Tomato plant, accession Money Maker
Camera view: horizontal (90 deg, fisheye); turntable rotation: 300 degrees
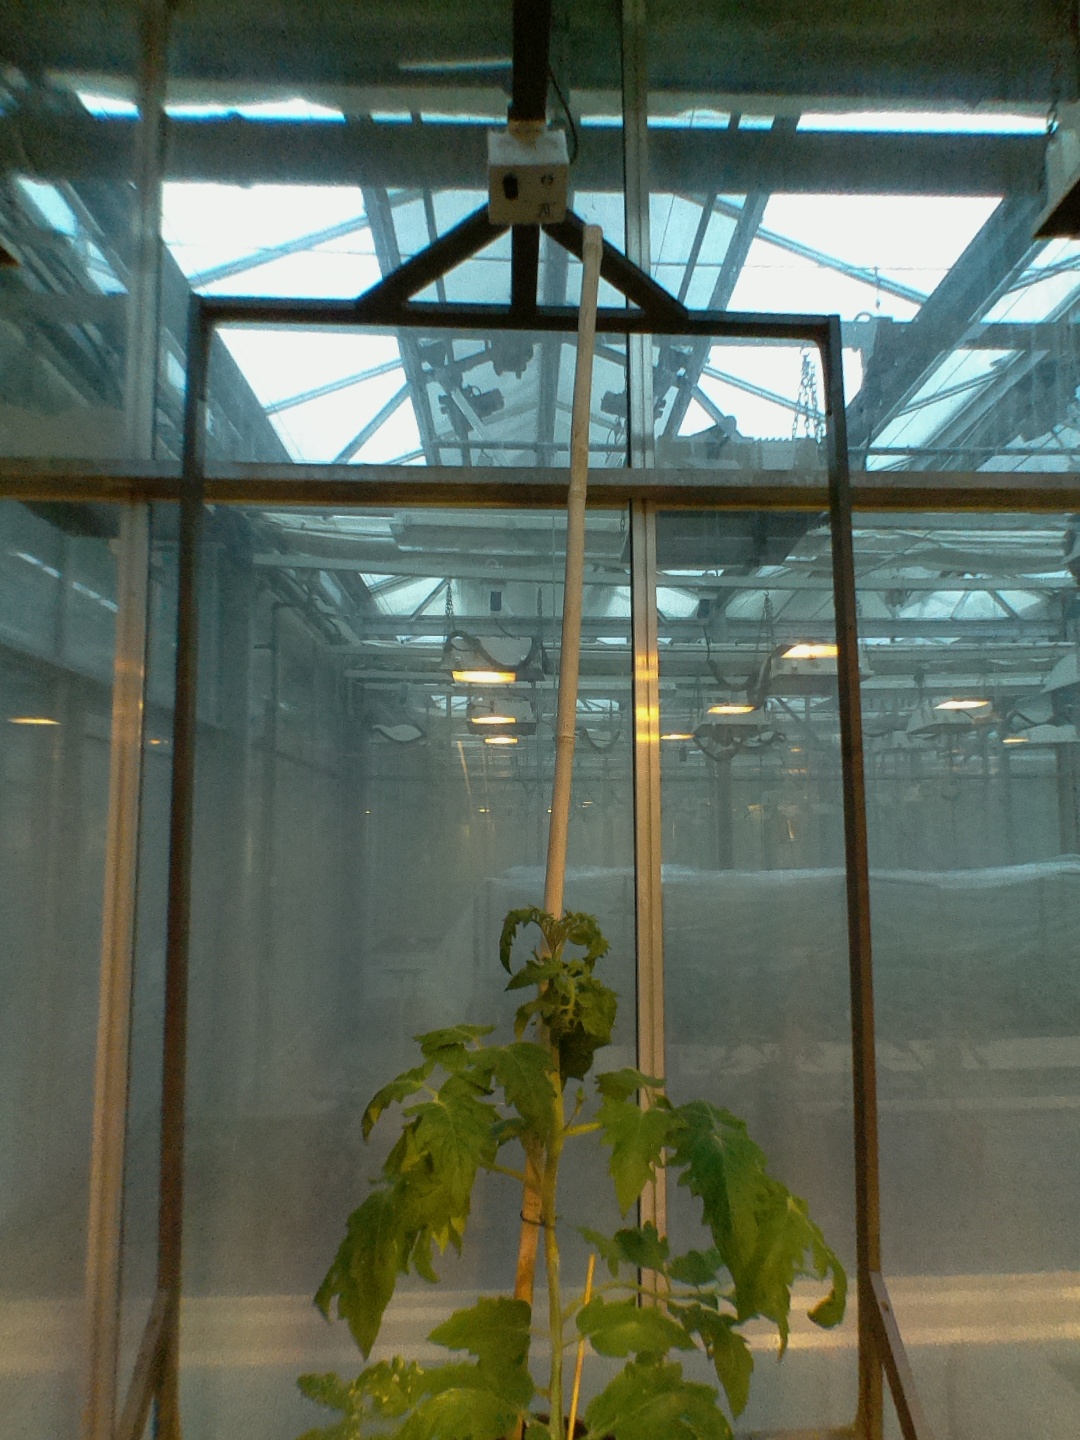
BBCH growth stage 53: 3 inflorescences visible